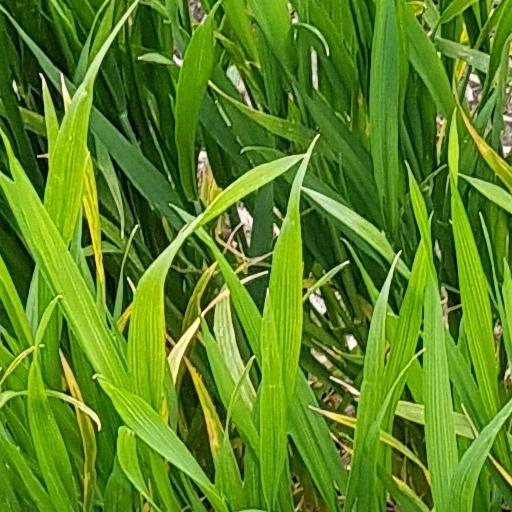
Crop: wheat